The Fox and the Crow (Aesop)

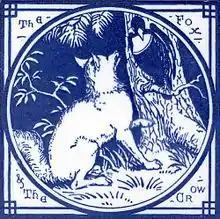
A 19th century Minton tile illustrating the fable

The Fox and the Crow is one of Aesop's Fables, numbered 124 in the Perry Index. There are early Latin and Greek versions and the fable may even have been portrayed on an ancient Greek vase. The story is used as a warning against listening to flattery.